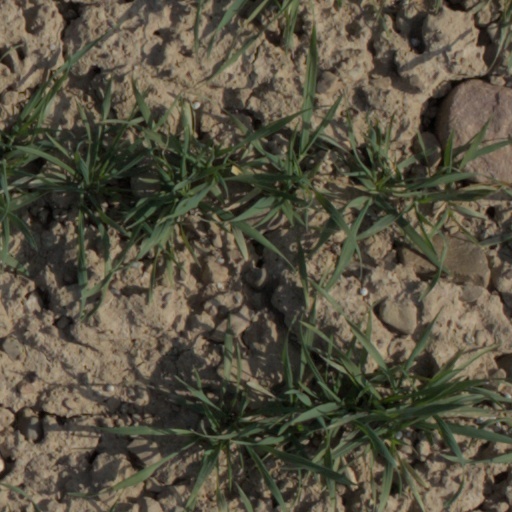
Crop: wheat